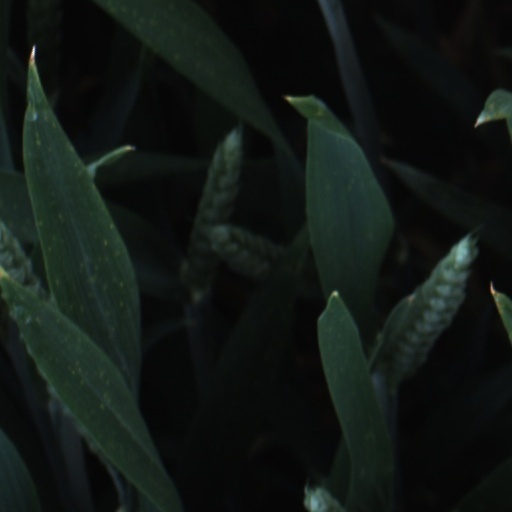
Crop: wheat